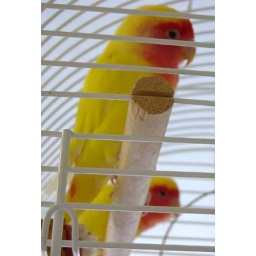
Love birds in the office of the chiropractor that I used to go to.